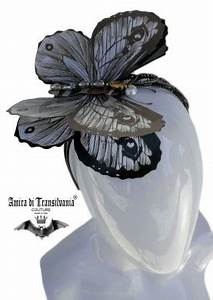
Label: farfalla